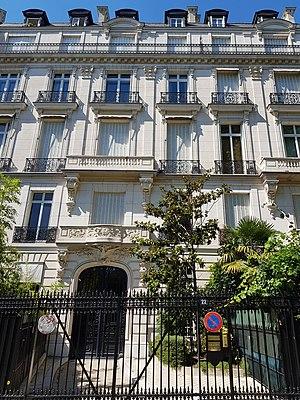
22, avenue Foch, Paris 16e.
L'affaire Epstein est une affaire criminelle impliquant un milliardaire américain gravitant dans la jet set et dont le réseau de prostitution est international. En 2019, Jeffrey Epstein est incarcéré dans l’attente d’un procès pour trafic de mineurs où il risque la perpétuité mais il est retrouvé pendu dans sa cellule. Deux enquêtes américaines sont alors ouvertes à la suite de ce qui est décrit comme un « suicide apparent » afin de poursuivre ses complices. Dans la foulée, le parquet de Paris ouvre une enquête pour « viols », « agressions sexuelles » et « association de malfaiteurs ».